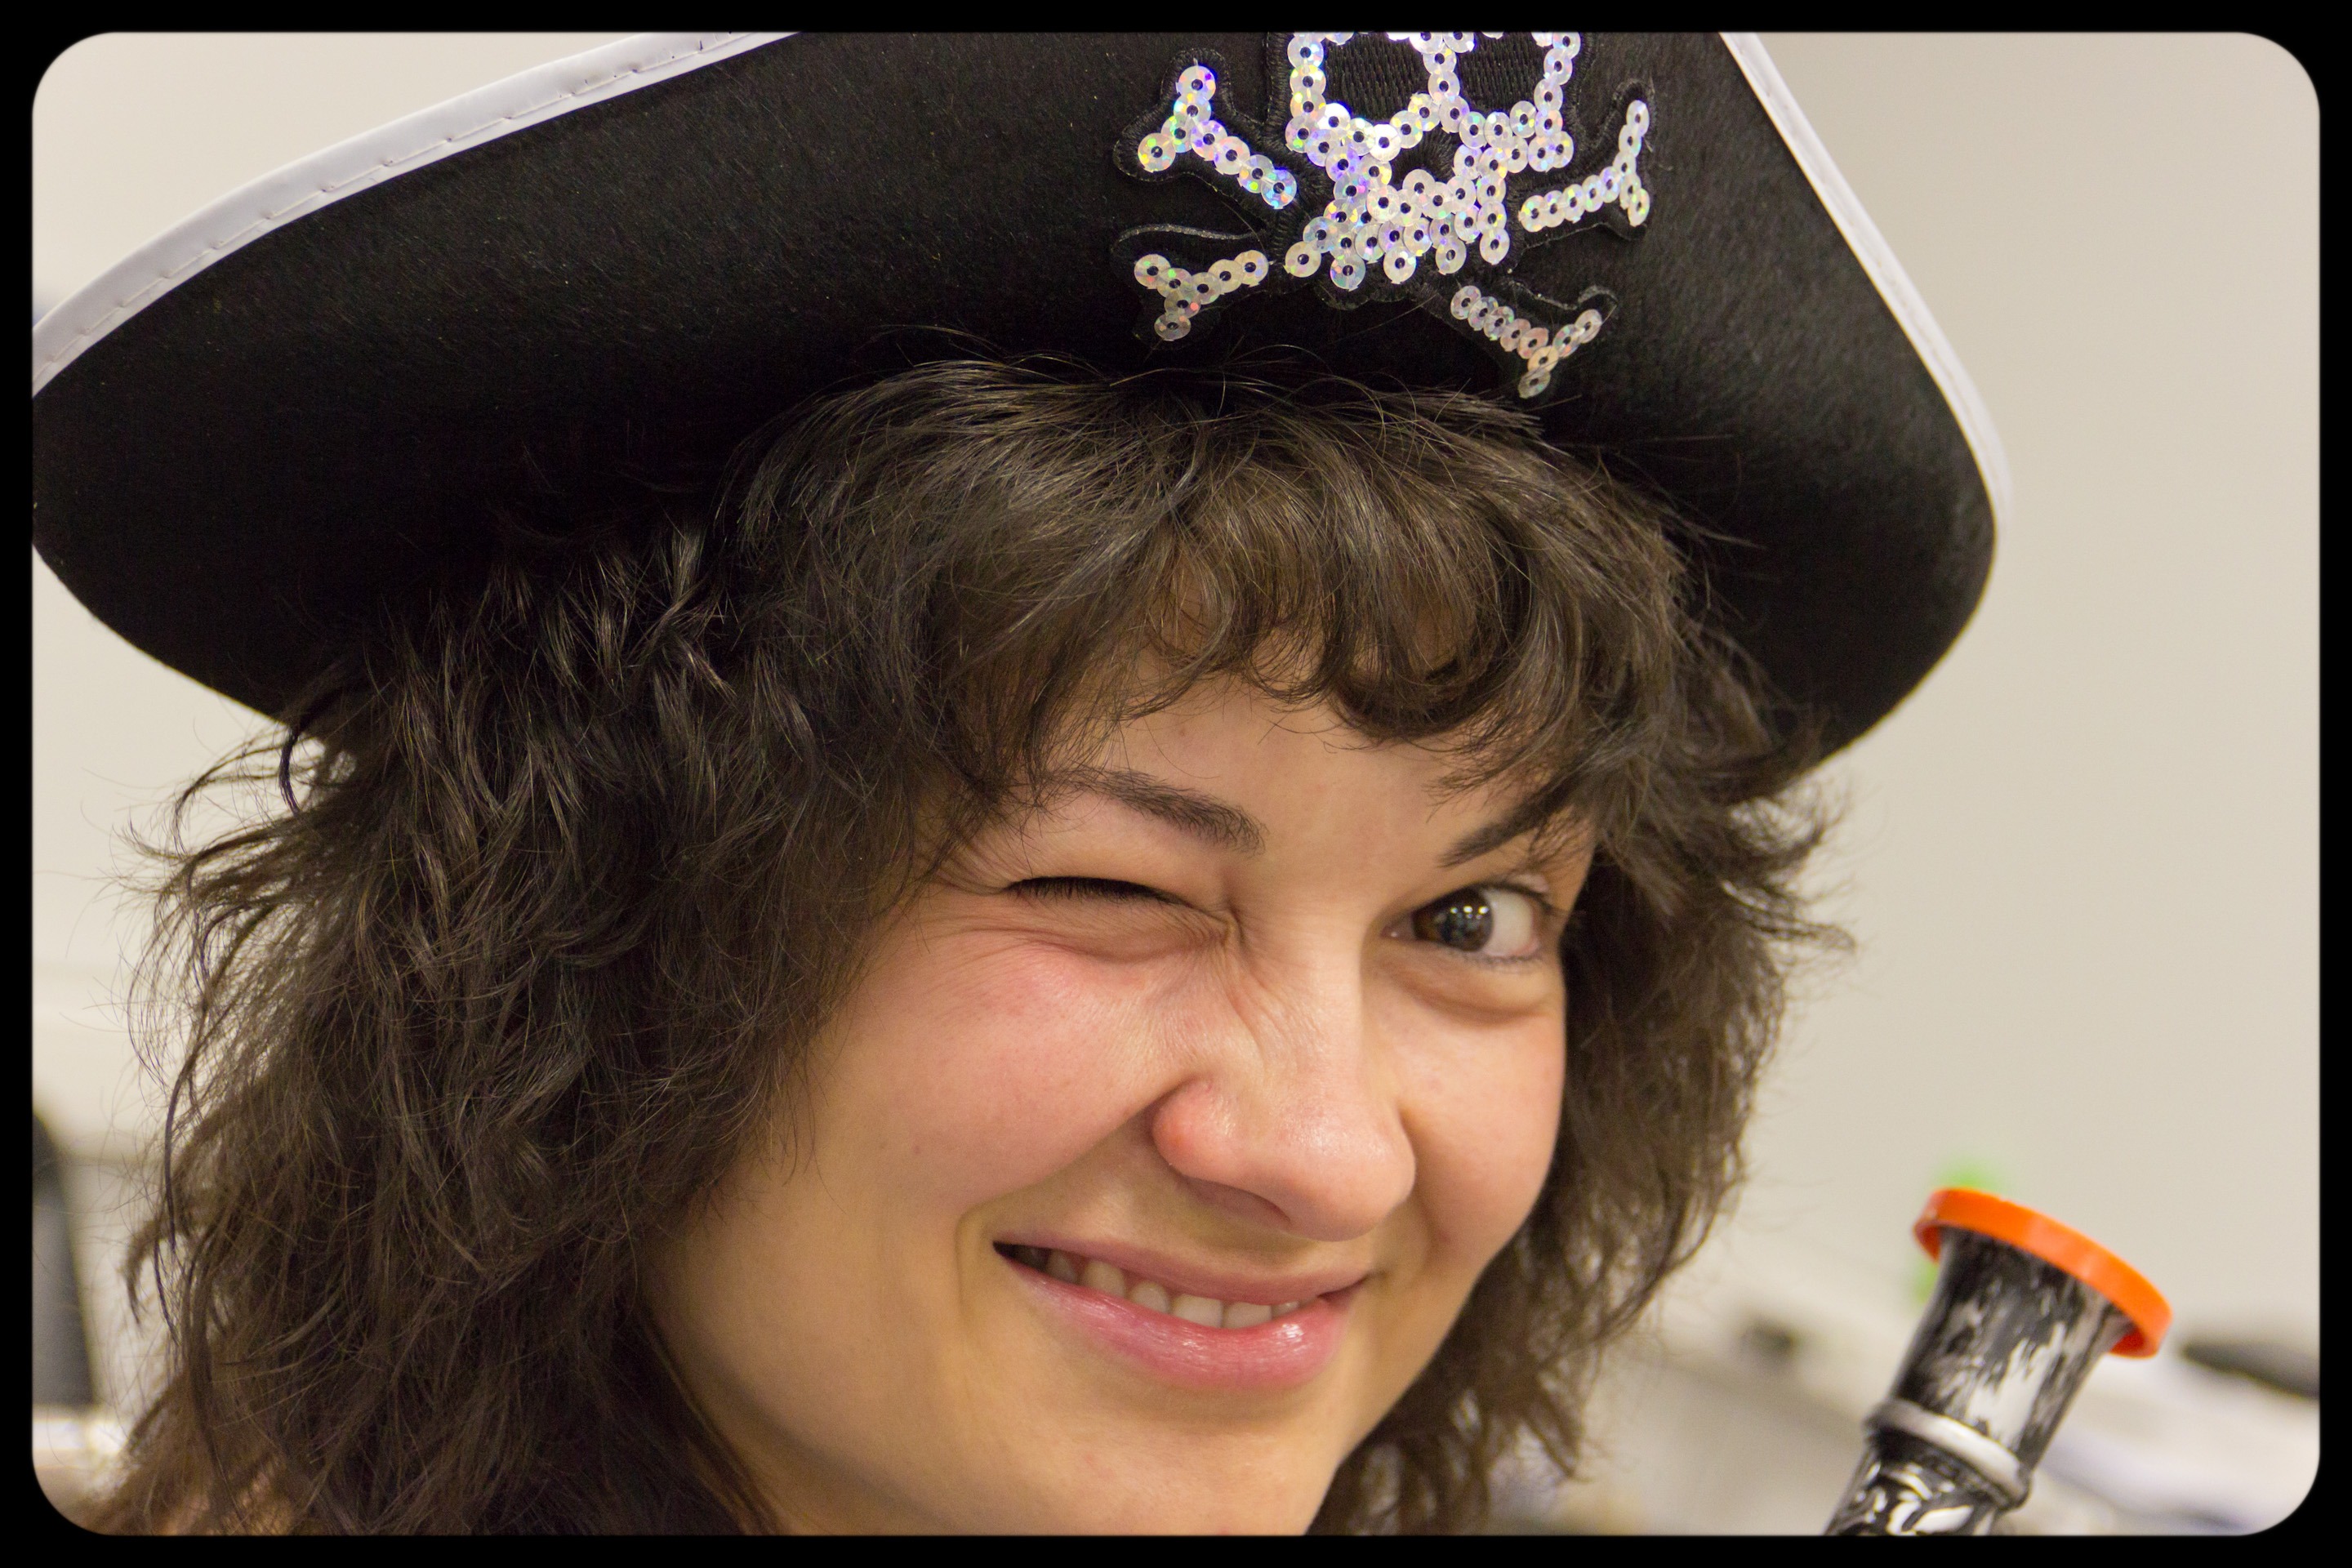
person, girl, hair, portrait, clothing, facial expression, hairstyle, smile, face, head, beauty, emotion, wink, the three cornered hat, portrait photography, fashion accessory, pirates of the